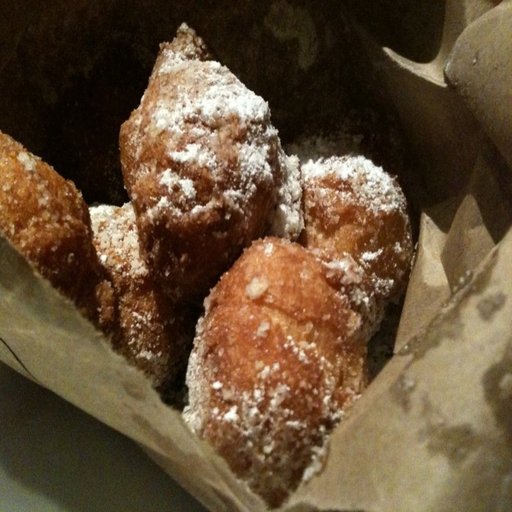
Label: beignets